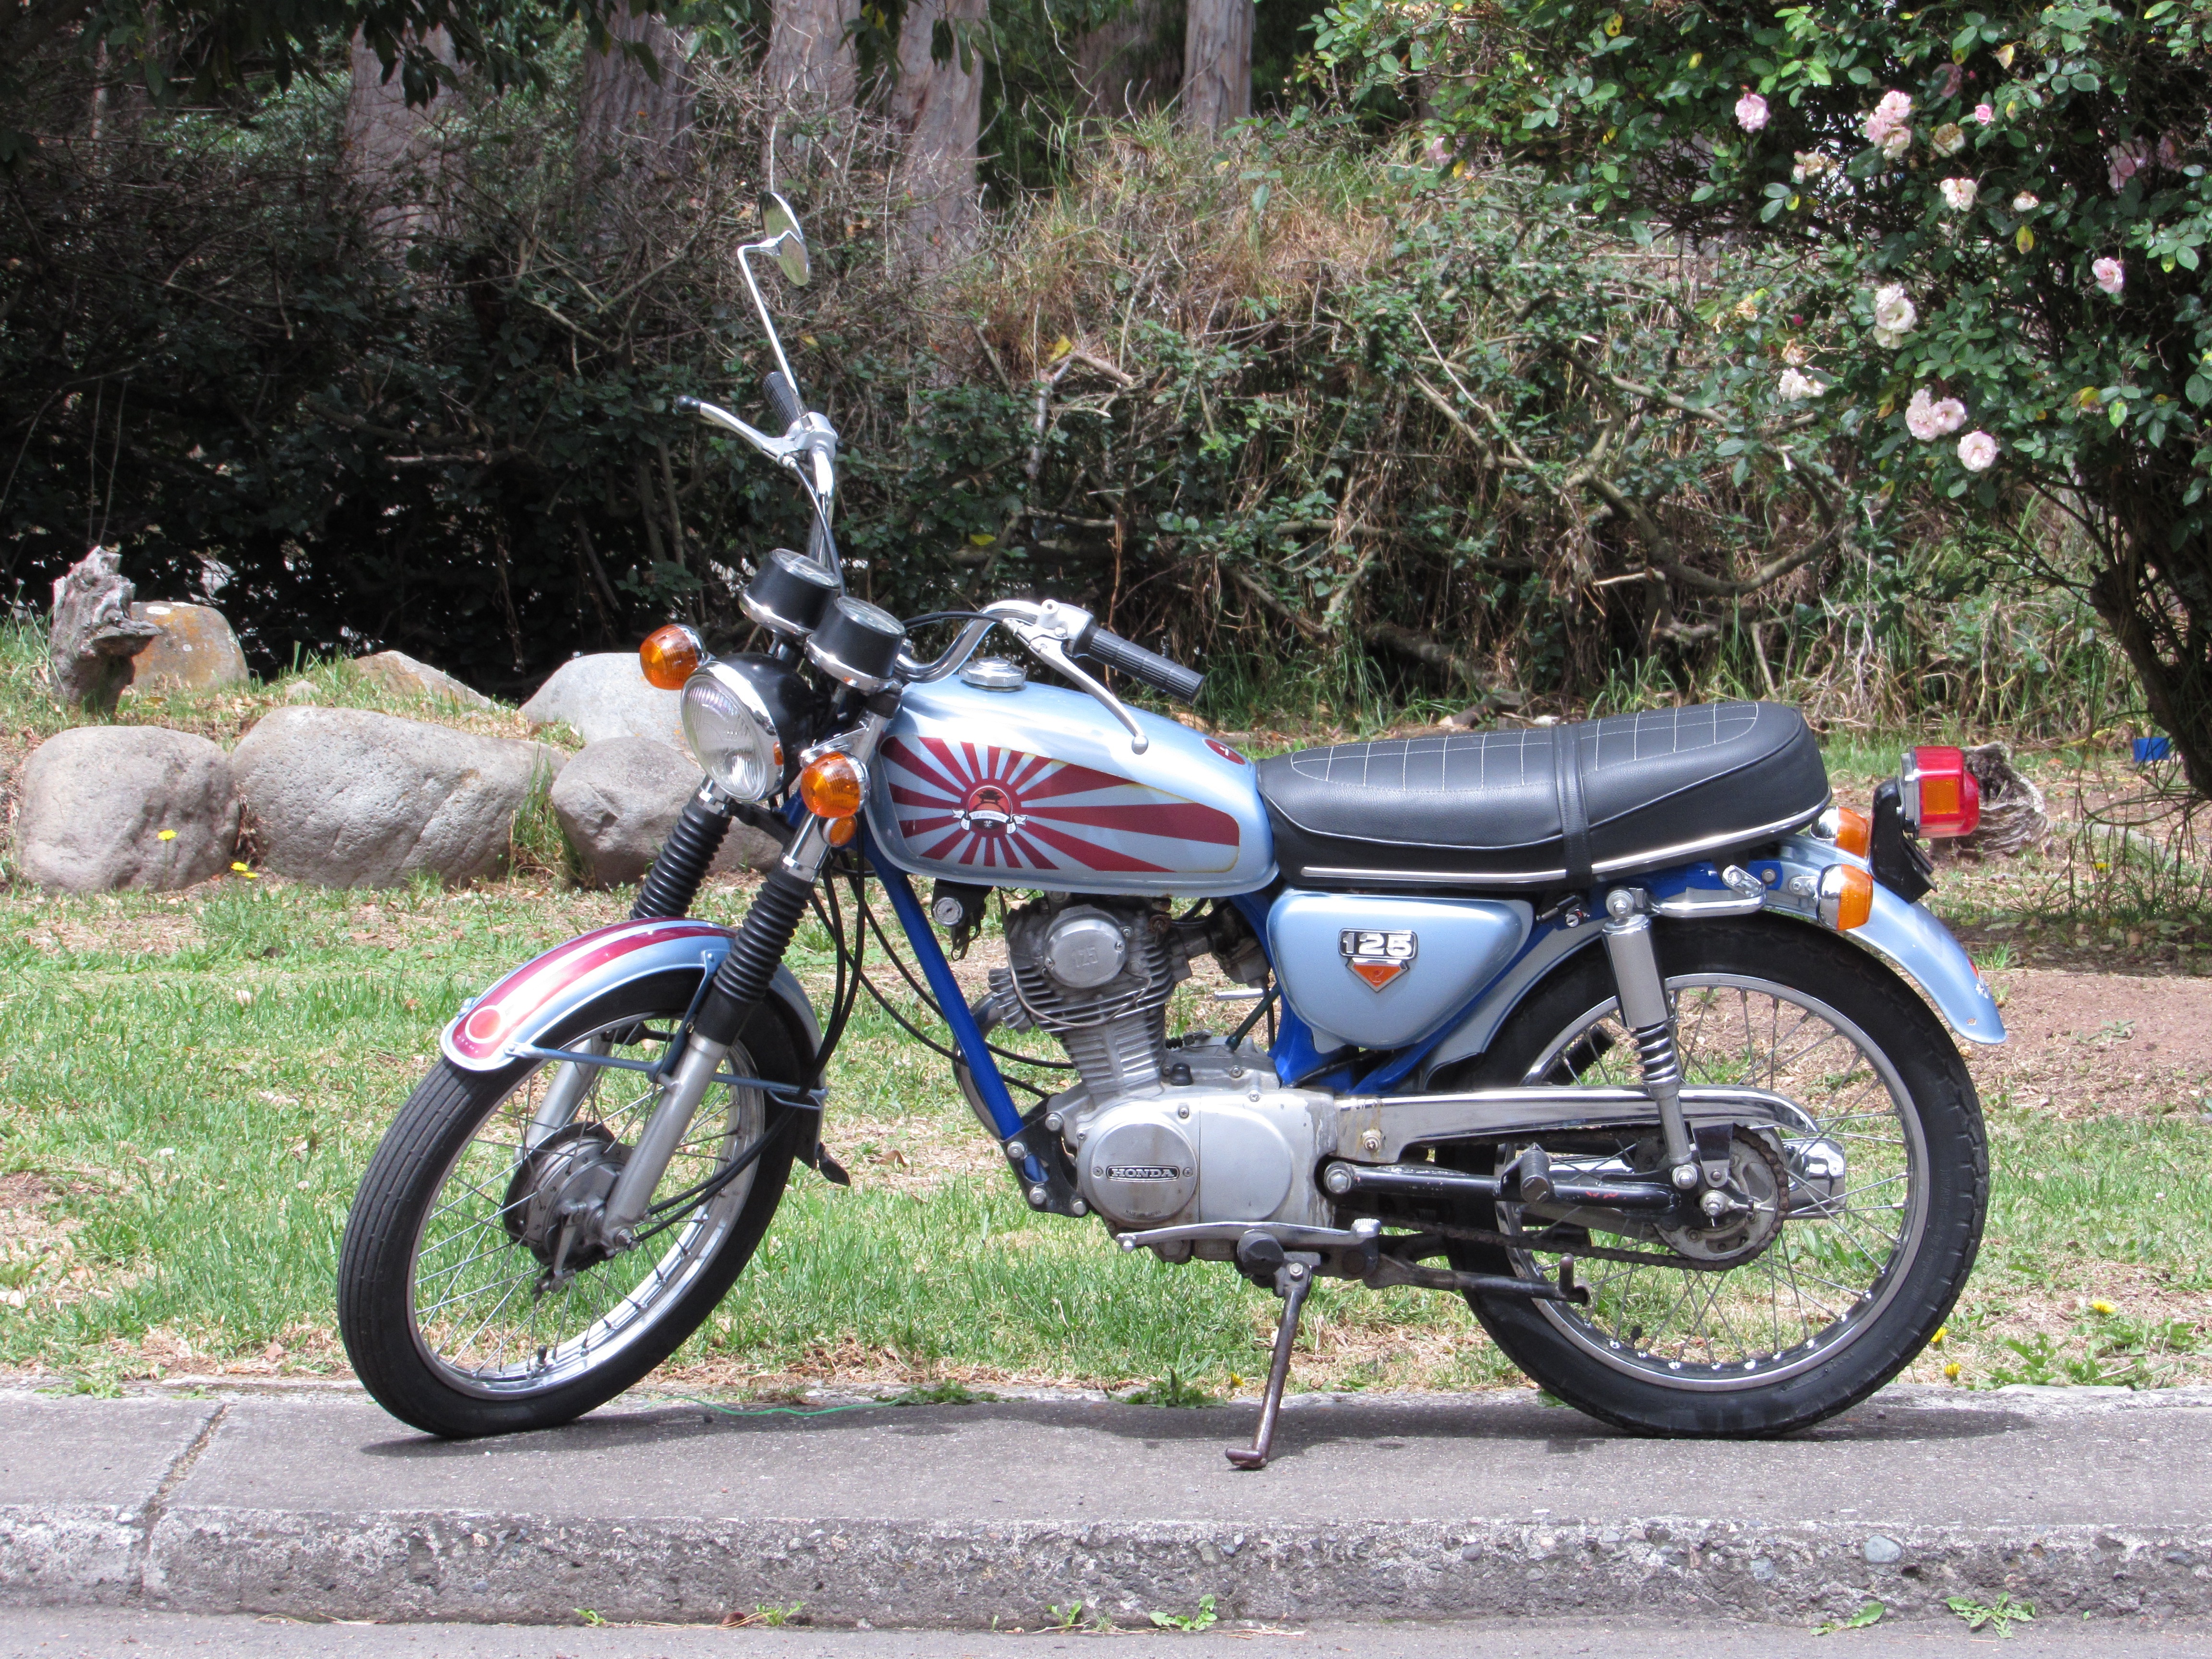
car, wheel, vehicle, motorcycle, moped, moto, racing, honda, 1973, motorcycling, land vehicle, cb125, aventurera, automobile make